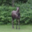
Label: deer